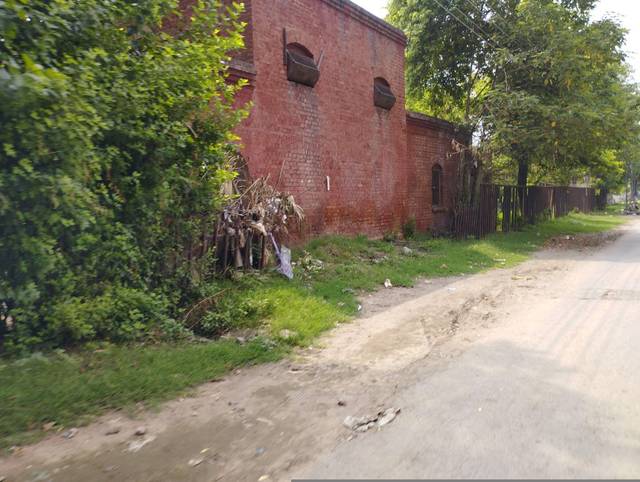
Region: Pakistan
Coordinates: 31.566, 74.37